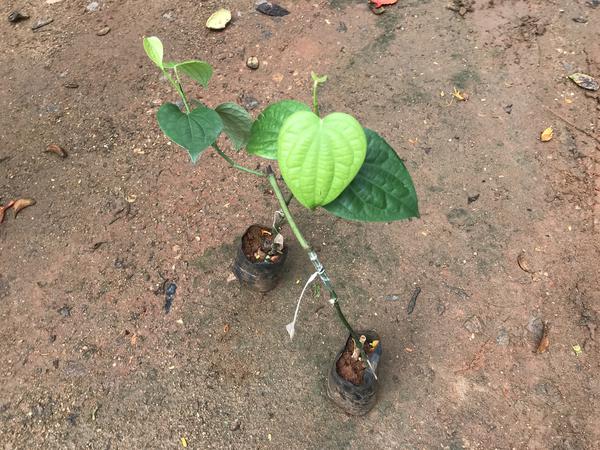
Plant: Pepper